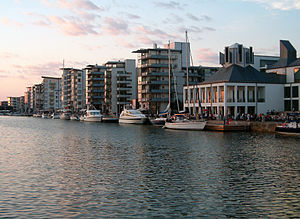
Byplanlægning i Sverige / Postmodernisme og byplanlægning ind i det 21. århundrede
Organiseret byplanlægning i Sverige tog sin begyndelse under 1600-tallets første halvdel. I kraft af militære successer i trediveårskrigen havde Sverige fået en ledende stilling i Nordeuropa og en udvikling af stadsvæsnet blev set som en forudsætning for, at landet skulle kunne opfylde sin stormagtsrolle, både administrativt og med en imponerende ydre fremtoning. Ikke mindre end 50 byer grundlagdes derfor på denne tid.